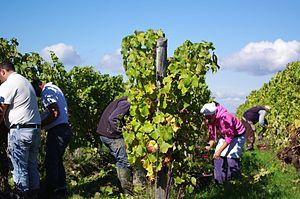
Vendanges manuelles en côtes-de-bergerac
Le côtes-de-bergerac est un vin produit dans le vignoble du Sud-Ouest de la France et uniquement dans le département de la Dordogne. C'est une appellation locale au sein de l'AOC Bergerac qui bénéficie d'une appellation d'origine contrôlée spécifique.